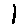
Label: 1